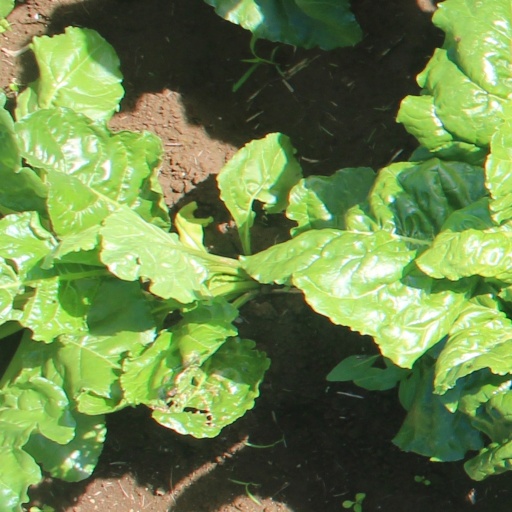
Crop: sugar beet